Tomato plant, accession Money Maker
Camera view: vertical (180 deg); turntable rotation: 240 degrees
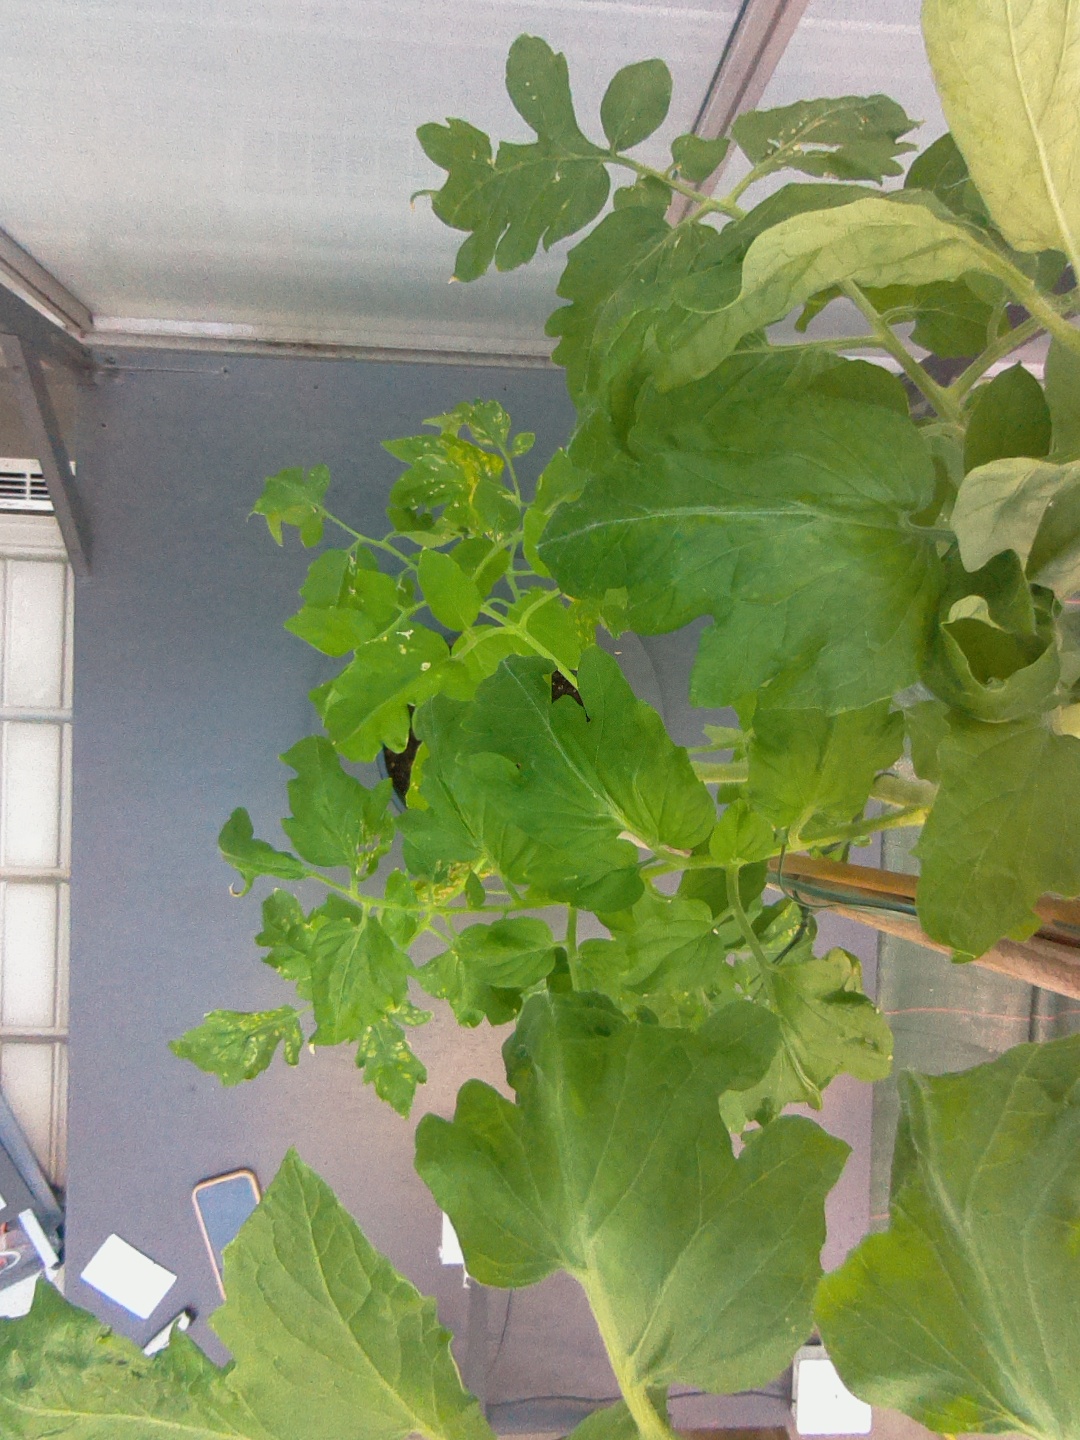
BBCH growth stage 74: 40%-50% of final fruit size